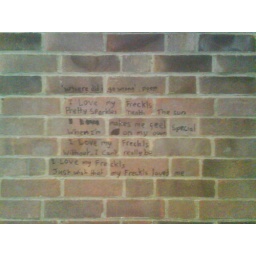
Found on a wall near my house - I thought it was cute.